Planet of Exile

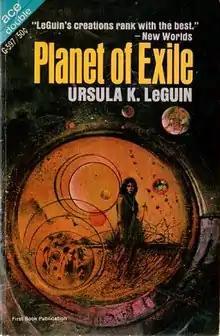
Cover of first edition (softcover)

Planet of Exile is a 1966 science fiction novel by American writer Ursula K. Le Guin, part of her Hainish Cycle. It was first published as an Ace Double novel using the tête-bêche format, paired with "Mankind Under the Leash" by Thomas M. Disch.